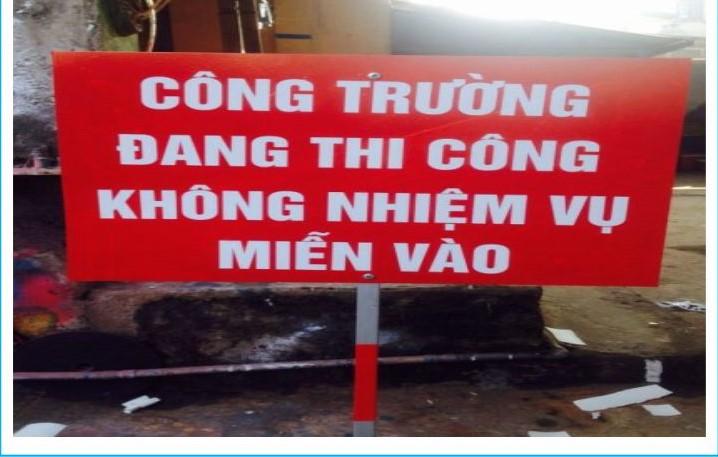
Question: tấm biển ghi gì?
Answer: ghi: công trường đang thi công không nhiệm vụ miễn vào